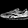
Label: Sneaker